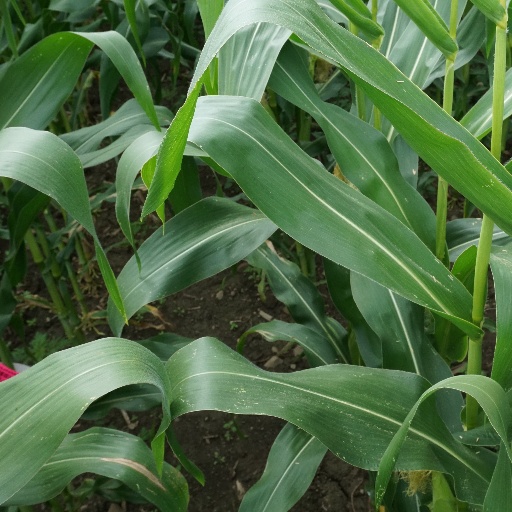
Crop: maize; corn